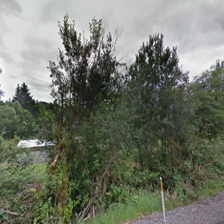
Label: streetView